Northeast and Yilan Coast National Scenic Area

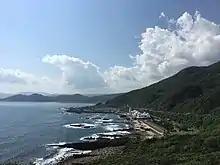
Longdongwan Bay.

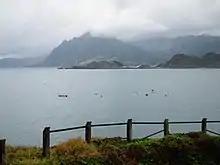
View of Keelung Mountain and Jiufen.

The Northeast and Yilan Coast National Scenic Area (NEYC), previously known as Northeast Coast National Scenic Area, is an area in northeastern Taiwan with special geographical and historical distinction.